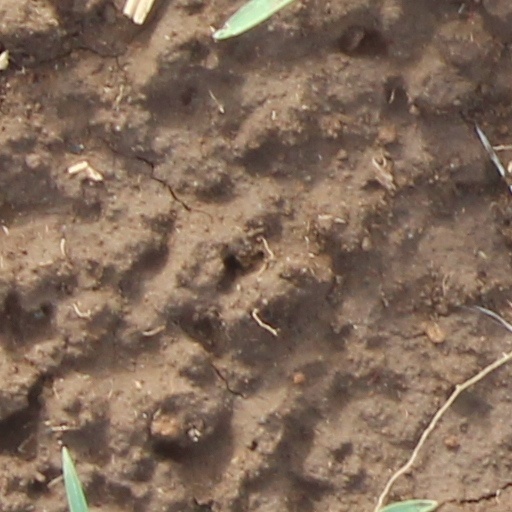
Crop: wheat